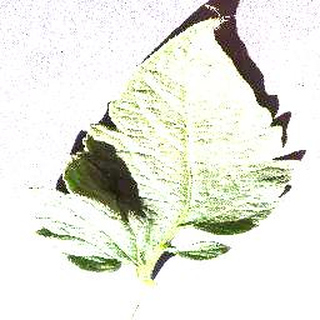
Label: healthy_tomato